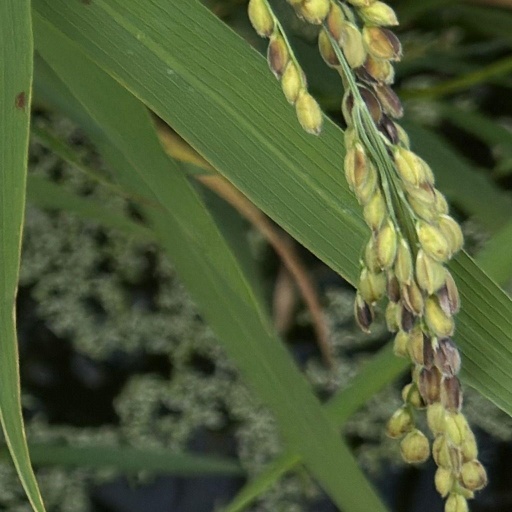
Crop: rice